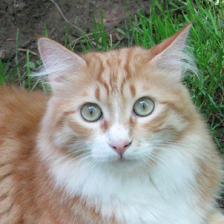
Label: animals